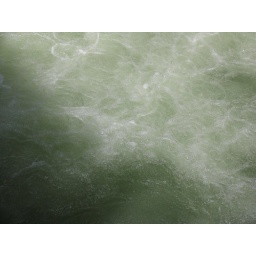
water in canyon